Seventh-day Adventist eschatology

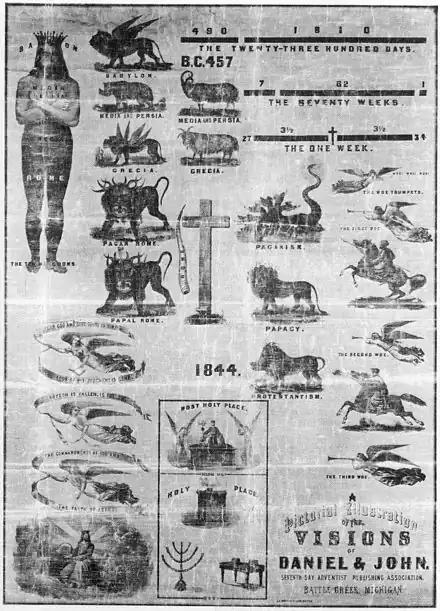
1863 prophetic chart including the beasts of Revelation interpreted as paganism, the papacy and Protestantism

Following the close of probation will be a "time of trouble," a brief but intense period of time immediately preceding the Second Coming of Jesus Christ. Adventists believe the Roman Catholic Church will return to prominence during the end times, fulfilling the prophecy of the first beast of Revelation 13 (the leopard-like beast from the sea) whose "deadly wound" (i.e. the deposal of the Pope in 1798) will be healed. The United States of America, meanwhile, will establish ties with the Papacy, in fulfilment of the second beast of Revelation 13 (the lamb-like beast from the earth). Some of the more liberal Adventists do not share these convictions about the Roman Catholic Church, or are more cautious. (J. N. Andrews was the first Adventist to identify America in prophecy, in 1851).